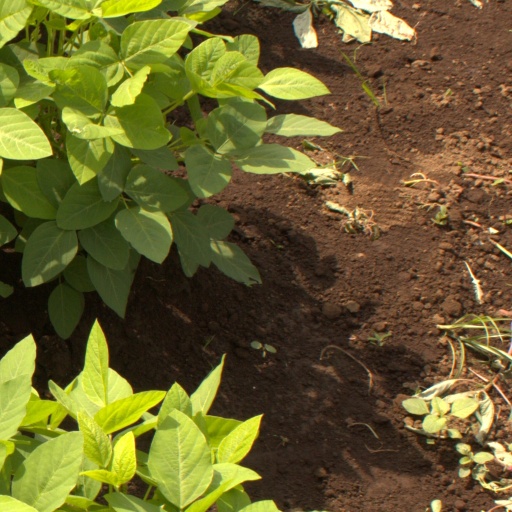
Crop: soybean